Mason Fitch Cogswell

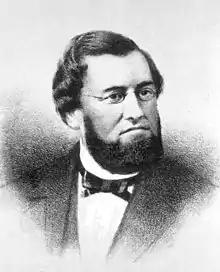
Mason Fitch Cogswell

Mason Fitch Cogswell (1761–1830) was an American physician who pioneered education for the deaf. Cogwell's daughter, Alice Cogswell, was deaf after the age of two, prompting Cogswell to jointly establish the American School for the Deaf in Hartford, Connecticut.